Ahmed Jibril

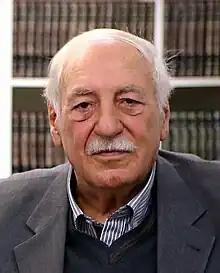
Jibril in 2015

Ahmed Jibril (– 7 July 2021) was a Palestinian militant and political leader who was the founder and leader of the Popular Front for the Liberation of Palestine – General Command (PFLP-GC).